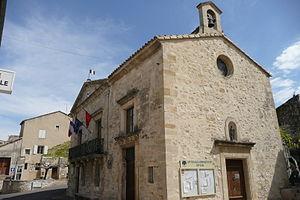
Ancienne Chapelle Saint Joseph construite en 1735, hôtel de ville depuis 1825 à Rochefort-du-Gard.
Rochefort-du-Gard est une commune française située dans le département du Gard, en région Occitanie. Elle fait partie du Grand Avignon.